History of the Jews in Tunisia

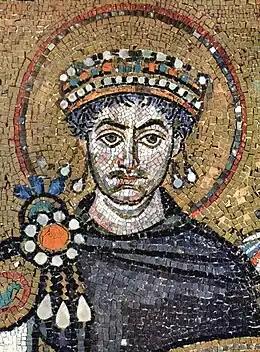
Justinian, a Nicene Christian emperor of the Byzantine Empire, launched severe repression against the Jews in the 6th century.

The first documents attesting to the presence of Jews in Tunisia date from the second century. Tertullian describes Jewish communities alongside which Pagan Jews of Punic, Roman and Berber origin and, initially, Christians; The success of Jewish proselytism led the pagan authorities to take legal measures, while Tertullian wrote a pamphlet against Judaism at the same time. On the other hand, the Talmud mention the existence of several Carthaginian rabbis. In addition, Alfred Louis Delattre demonstrates towards the end of the nineteenth century that the Gammarth necropolis, made up of 200 rock chambers, each containing up to 17 complex tombs (kokhim), contains Jewish symbols and funerary inscriptions in Hebrew, Latin and Greek.